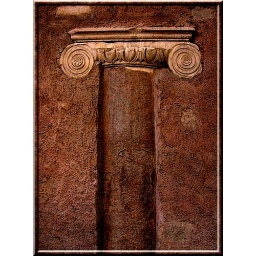
column within a wall